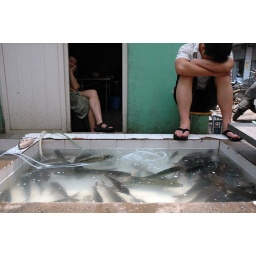
A man rests behind his fish for sale in an outdoor market in Xi'an.